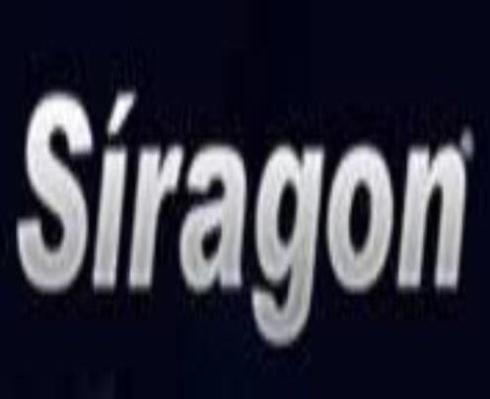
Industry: Electronic